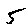
Label: 5